MacNicol (crater)

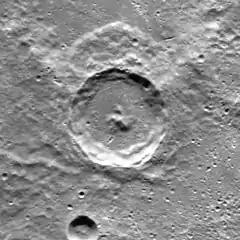
MESSENGER NAC

MacNicol is a crater on Mercury. Its name was adopted by the International Astronomical Union in 2022. MacNicol is named for the Scottish painter Bessie MacNicol, who lived from 1869 to 1904.